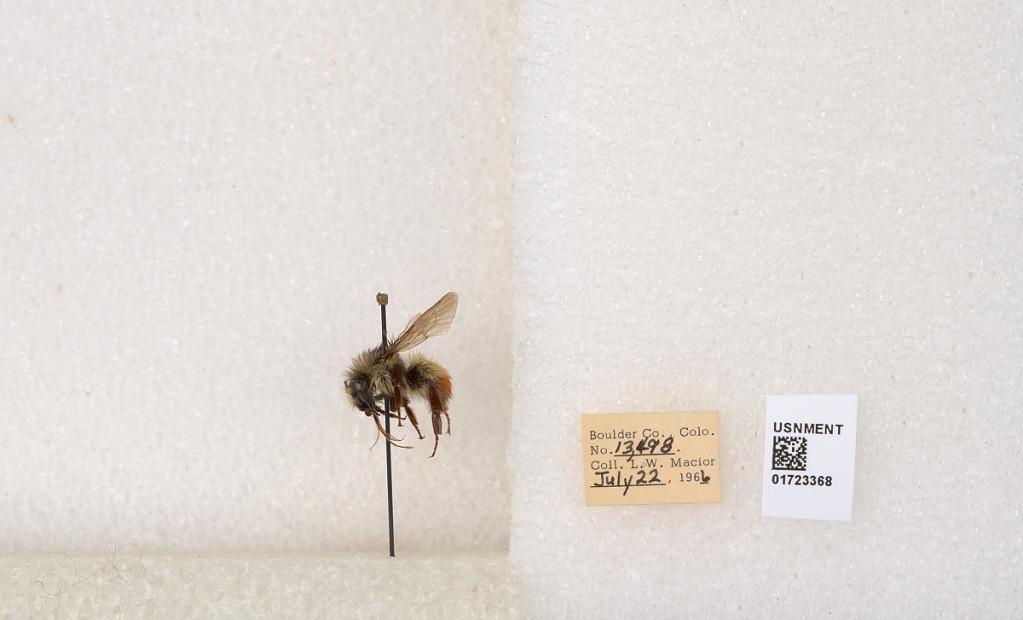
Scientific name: Bombus flavifrons Cresson
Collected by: L. Macior
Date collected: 1966-7-22
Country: United States
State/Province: Colorado
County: Boulder
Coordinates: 40.0925, -105.358